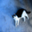
Label: cat